A World of Curiosities

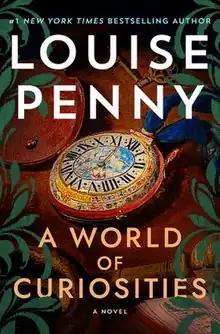
First edition cover

A World of Curiosities is Louise Penny's 18th novel in a series featuring the fictional character Chief Inspector Armand Gamache.